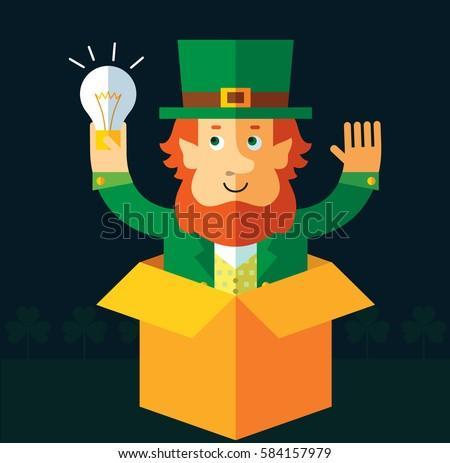
person get the idea holding bulb thinking outside the box .